Stephanie Merritt

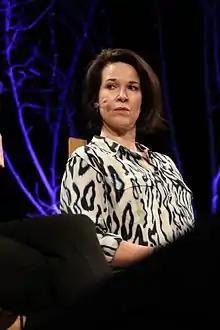
Merritt in 2016

Stephanie Jane Merritt (born 1974 in Surrey) is an English literary critic and writer who has contributed to publications including "The Times", "The Daily Telegraph", the "New Statesman", "New Humanist" and "Die Welt". She was Deputy Literary Editor of "The Observer" from 1998 to 2005 and currently writes for "The Observer" and "The Guardian", in addition to writing novels — under her own name as well as the pseudonym S. J. Parris.